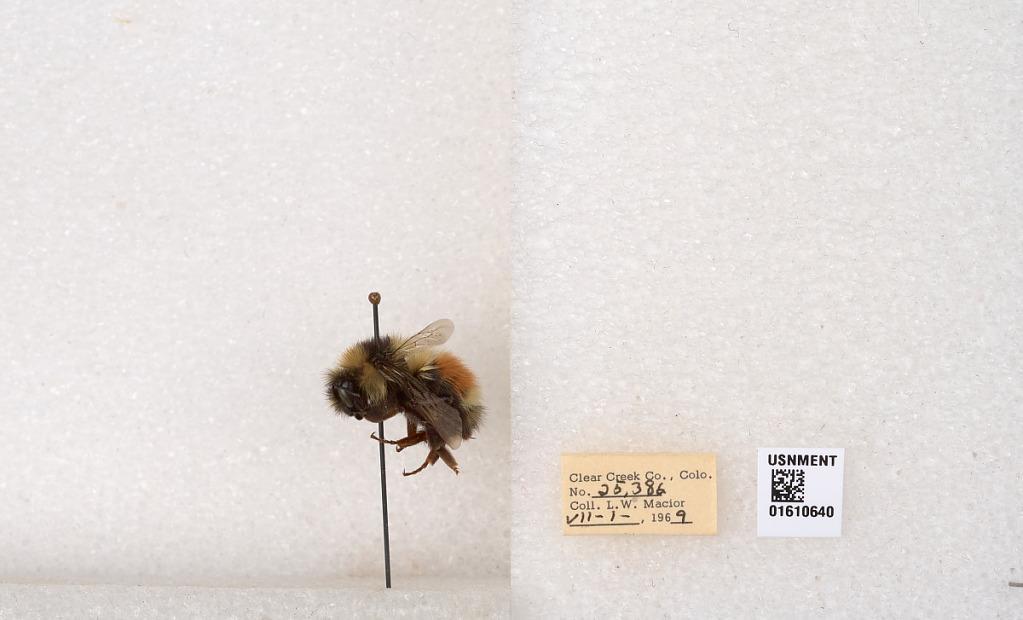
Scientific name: Bombus (Pyrobombus) sylvicola Kirby
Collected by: L. Macior
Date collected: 1969-7-1
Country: United States
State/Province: Colorado
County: Clear Creek
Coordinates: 39.6891, -105.644